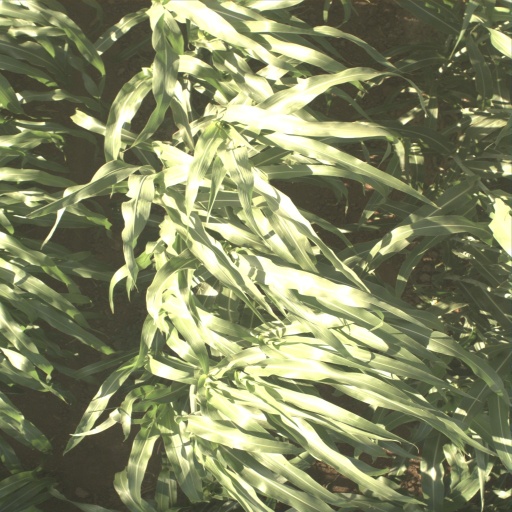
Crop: sorghum